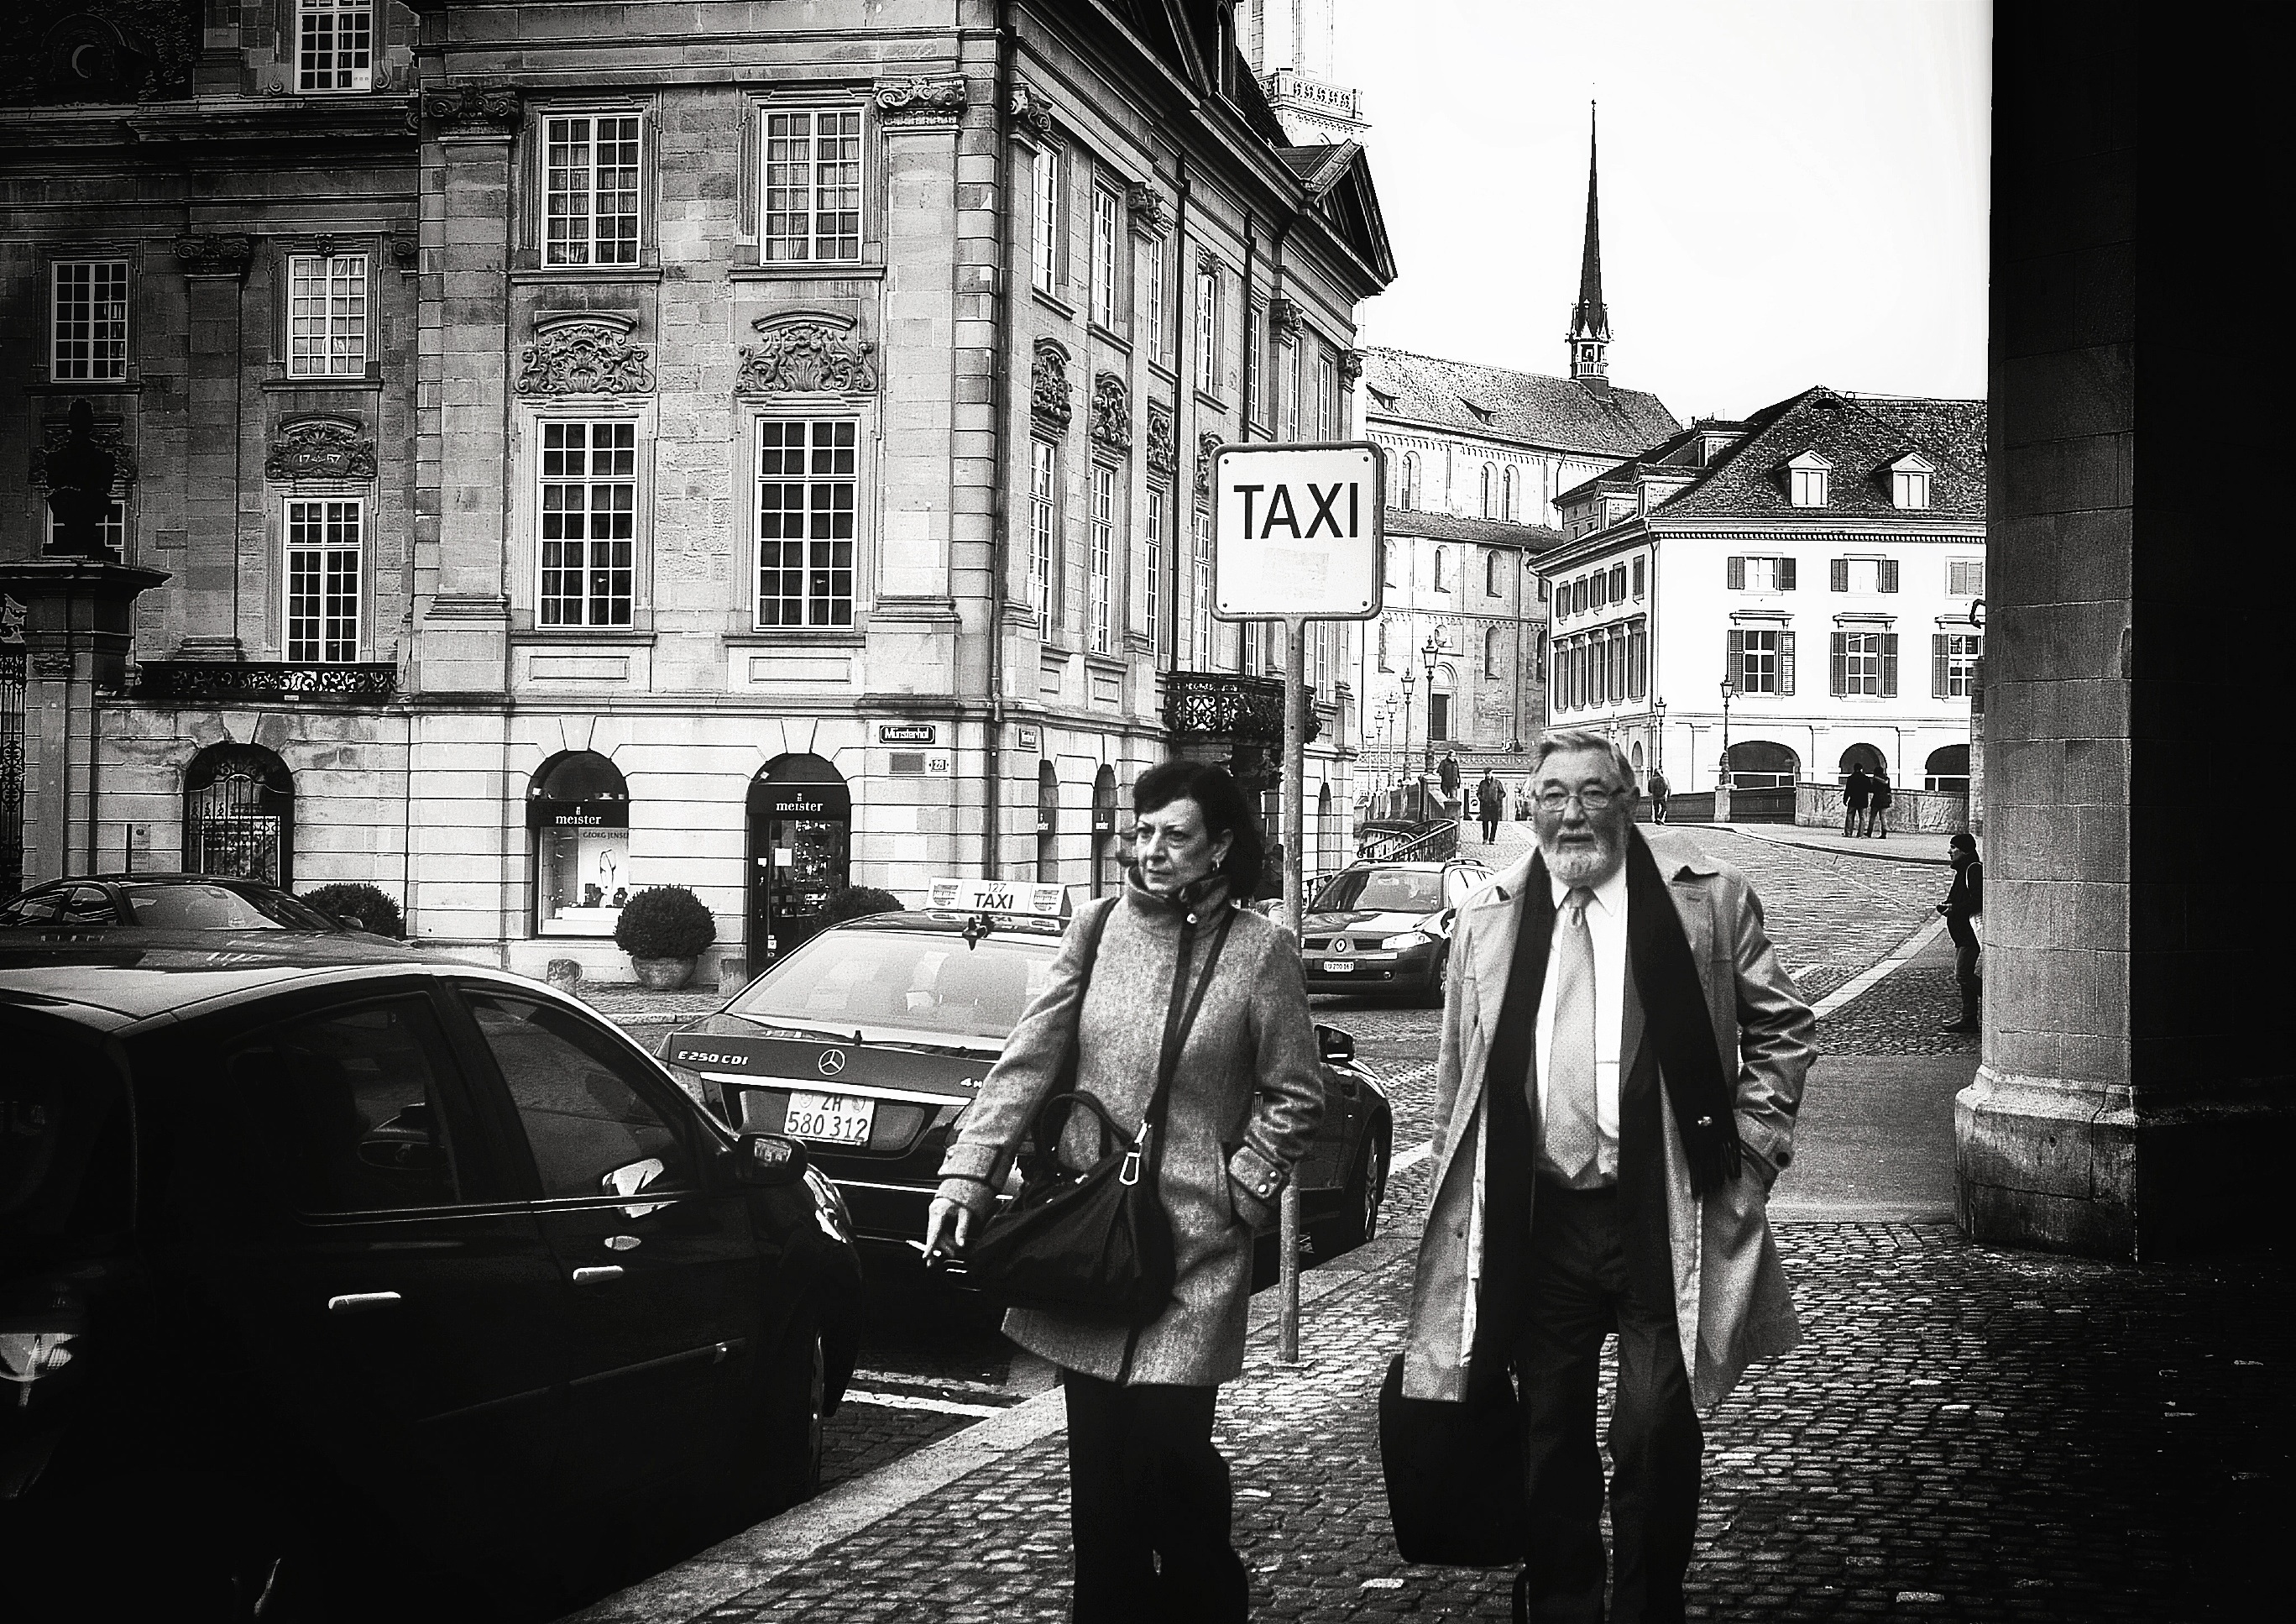
pedestrian, black and white, people, road, street, photography, alley, city, taxi, nikon, black, monochrome, streetphotography, bw, blackandwhite, streets, infrastructure, swiss, photograph, snapshot, schweiz, switzerland, foto, zurich, snapseed, schwarzundweiss, streetscene, streetpix, thomas8047, onthestreets, d300s, streetphotographer, 175528, strassenfoto, z ri, urban area, monochrome photography, film noir